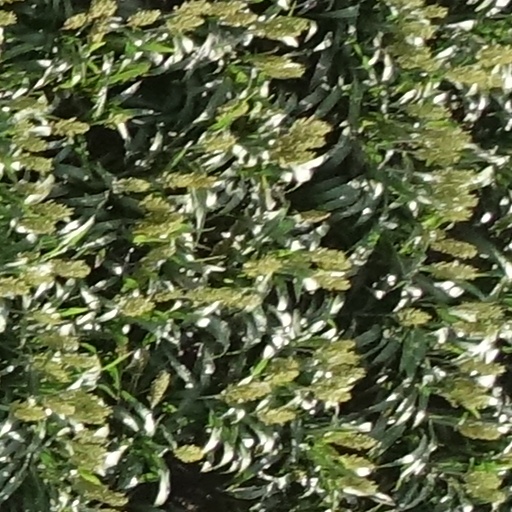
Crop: sorghum